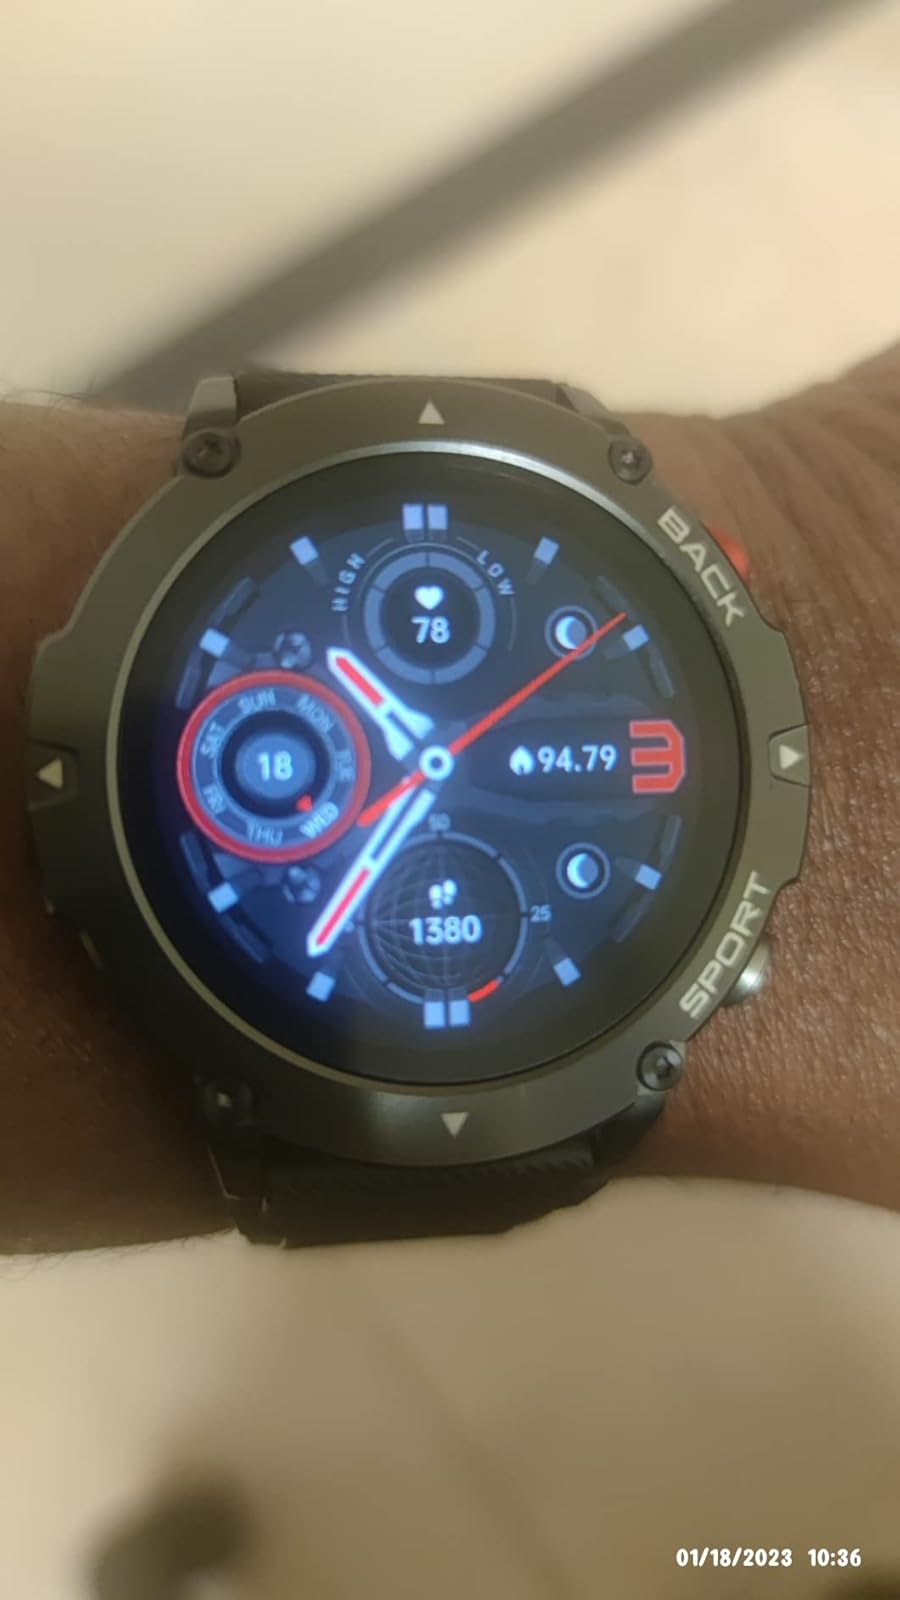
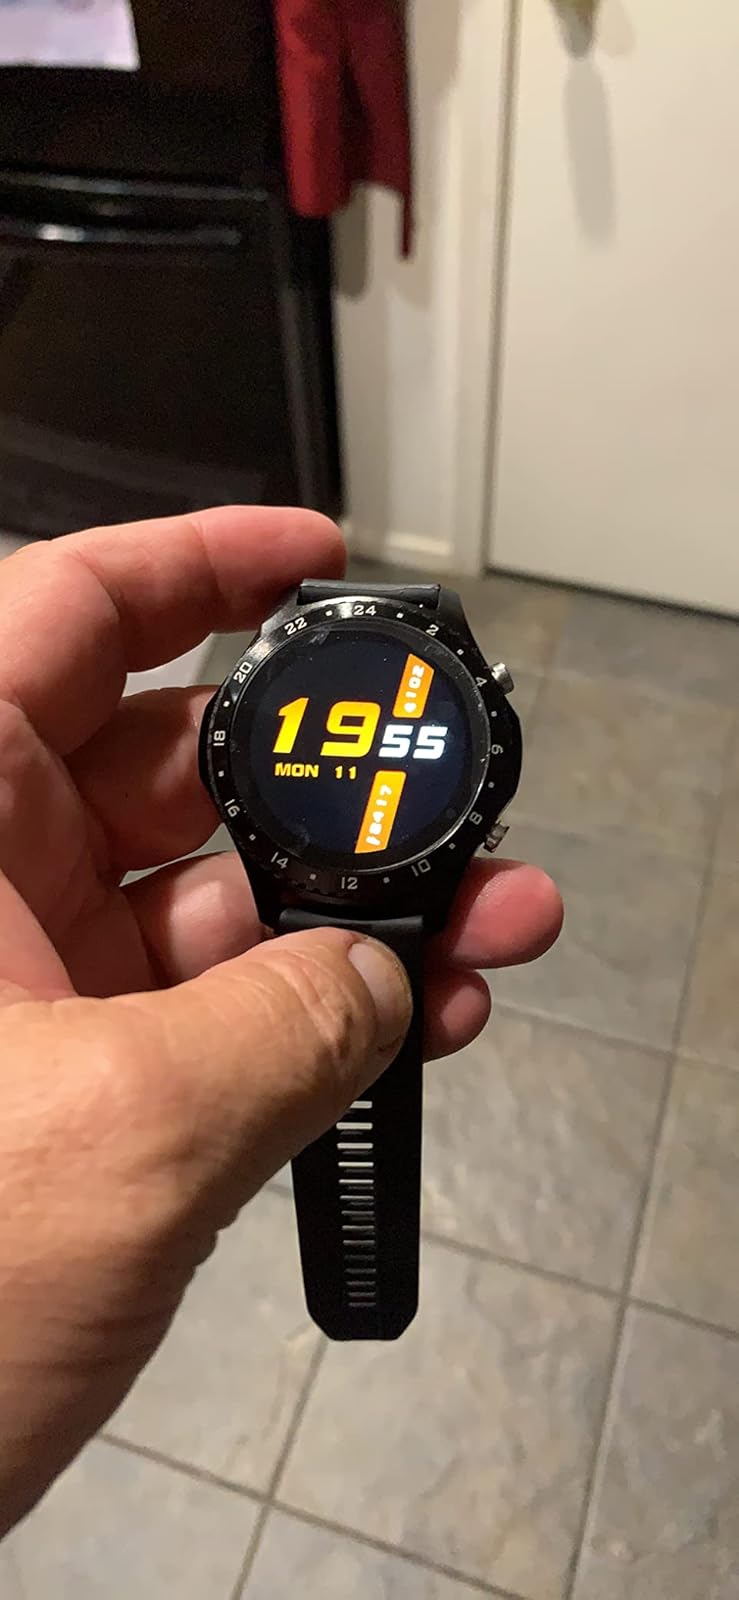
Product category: smartwatch
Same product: no